Maria Konopnicka

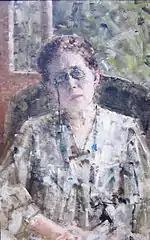
Konopnicka, by Maria Dulębianka, 1910

"Cztery nowele" (Four Short Stories). Due to the growing popularity of her writings, in 1902 a number of Polish activists decided to reward her by buying her a manor house. It was purchased with funds collected by a number of organizations and activists. As Poland was not an independent country at the time, and as her writings were politically uncongenial to the Prussian and Russian authorities, a location was chosen in the more tolerant Austrian partition of pre-Partition Poland. In 1903 she received a manor in Żarnowiec, where she arrived on 8 September. She would spend most springs and summers there, but she would still travel about Europe in fall and winter.